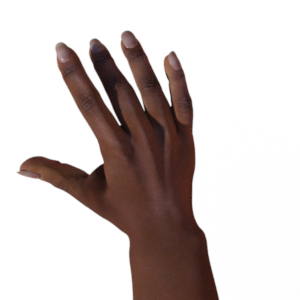
Label: paper